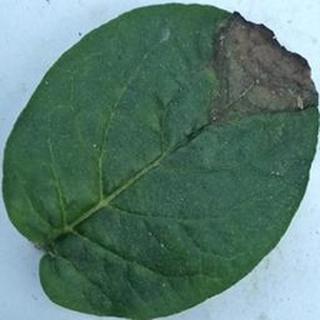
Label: potato_late_blight